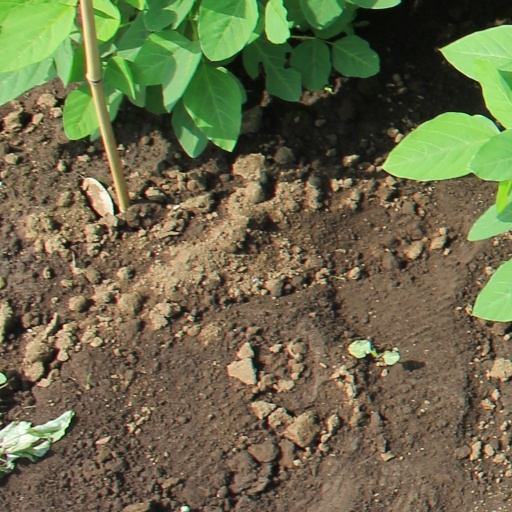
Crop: soybean